Victor Grigorovich

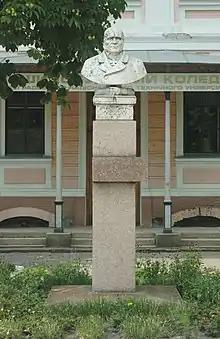
Bust of Victor Grigorovich at Kropyvnytskyi (previously Elizavetgrad) where he died.

Grigorovich was one of the first scholars to study the archaeology, ethnography and history of the South Slavs. Between 1844 and 1847, he made a two-and-a-half year tour through the Ottoman Balkans, where he collected a lot of works of South Slavic and Church Slavonic literature. During his trip he found valuable Medieval manuscripts that he took to Russia. He drew extensively upon some Byzantine sources for studying the history of the Balkan Slavs in several works. Grigorovich published the collection of his Slavic study in "Outline of a Journey through European Turkey". His book was published in the Scientific notes of Kazan University in 1848, helping the Russian public to get to know the South Slavic peoples better.